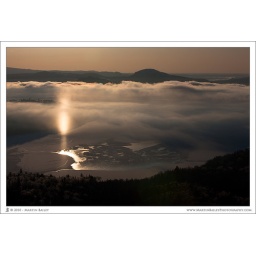
I'm not sure why, but the top of the clouds in front of the mountains here are rainbow coloured.